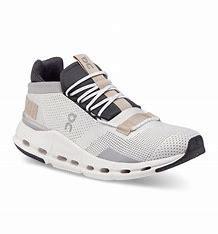
Brand: ON
Model: Cloudnova